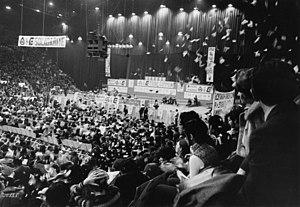
La Confédération des syndicats nationaux est une centrale syndicale québécoise qui regroupe des syndicats locaux indépendants établis au Québec. Avec plus de 300 000 membres, c'est le second plus important regroupement syndical au Québec après la Fédération des travailleurs et travailleuses du Québec. La CSN regroupe ses syndicats locaux affiliés en huit 8 fédérations, qui représentent chacune un secteur d'activité, et 13 conseils centraux, réparties par régions administratives. La CSN est membre de la Confédération syndicale internationale.
Le Front commun intersyndical de 1972, communément appelé le Front commun de 1972, désigne le regroupement de trois centrales syndicales québécoises dans le contexte de la troisième ronde de négociation pour le renouvellement des conventions collectives des employés des secteurs public et parapublic du Québec. Par extension, l'expression désigne aussi l'action de ce regroupement et les événements qui y sont associés, notamment: la grève générale illimitée déclenchée le 11 avril 1972, la loi spéciale du 21 avril décrétant le retour forcé au travail et l'emprisonnement des trois dirigeants du Front commun, Marcel Pepin, Louis Laberge et Yvon Charbonneau.